Dreamcatcher

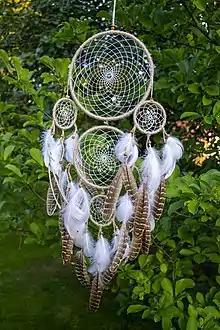
An ornate, contemporary, nontraditional dreamcatcher

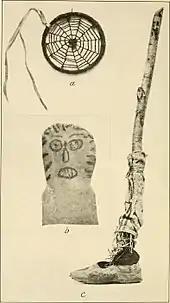
""Spider web" charm, hung on infant's cradle" (shown alongside a "Mask used in game" and "Ghost leg, to frighten children"), Bureau of American Ethnology Bulletin (1929)

In some Native American and First Nations cultures, a dreamcatcher (the inanimate form of the word for 'spider') is a handmade willow hoop, on which is woven a net or web. It may also be decorated with sacred items such as certain feathers or beads. Traditionally, dreamcatchers are hung over a cradle or bed as protection. It originates in Anishinaabe culture as "the spider web charm" – "asubakacin" 'net-like' (White Earth Nation); "bwaajige ngwaagan" 'dream snare' (Curve Lake First Nation) – a hoop with woven string or sinew meant to replicate a spider's web, used as a protective charm for infants.